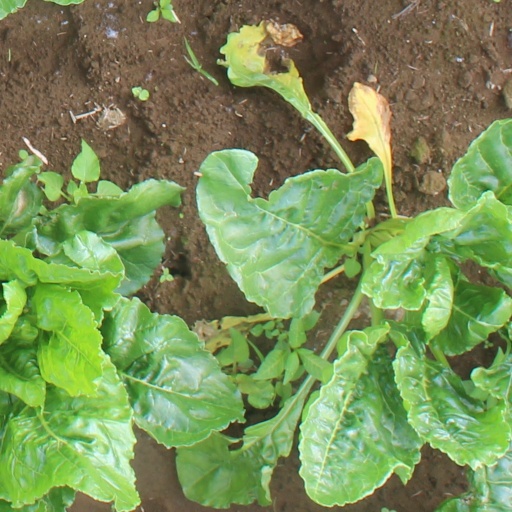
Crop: sugar beet